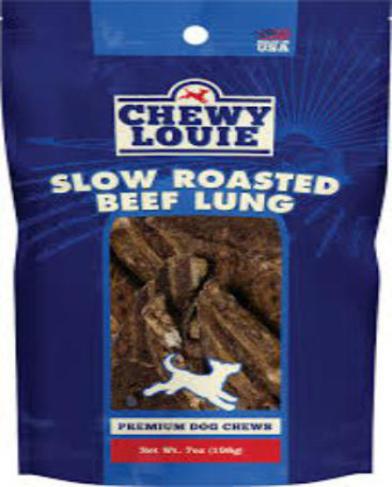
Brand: chewy louie
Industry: Food